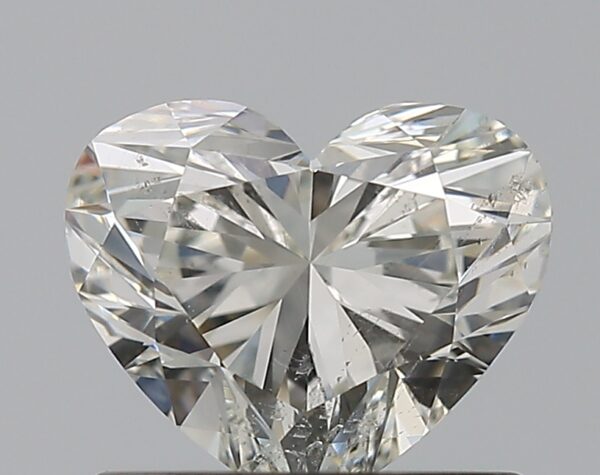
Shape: heart
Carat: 0.83
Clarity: SI2
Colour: J
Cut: EX
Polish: EX
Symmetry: EX
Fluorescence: N
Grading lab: GIA
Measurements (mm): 5.51 x 6.55 x 3.97